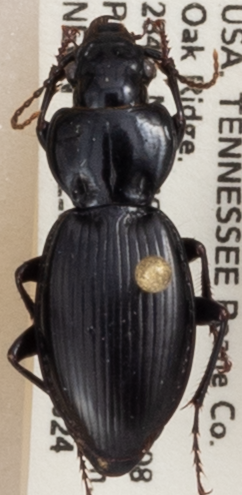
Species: Cyclotrachelus fucatus
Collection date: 2020-06-24
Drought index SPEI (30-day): -0.436
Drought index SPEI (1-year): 1.69
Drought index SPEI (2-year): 2.09